Saab Quantum

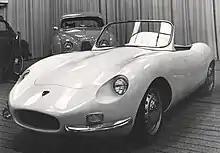
1963 Saab Quantum III

SAAB Quantum was a series of five privately designed and built automobiles using various Saab components. The earliest used Saab 93 two-stroke engines, transmissions and suspension. The later used Saab 96 drivetrains and suspension parts. All were built in the United States.